Gabi Ashkenazi

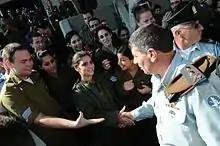
Ashkenazi greets his soldiers for the last time, as he leaves his home base for civilian life.

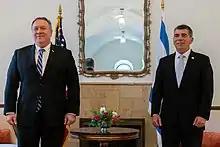
Ashkenazi (right) with US Secretary of State Mike Pompeo in 2020

Ashkenazi became the Chief of the General Staff of the Israel Defense Forces on February 14, 2007.